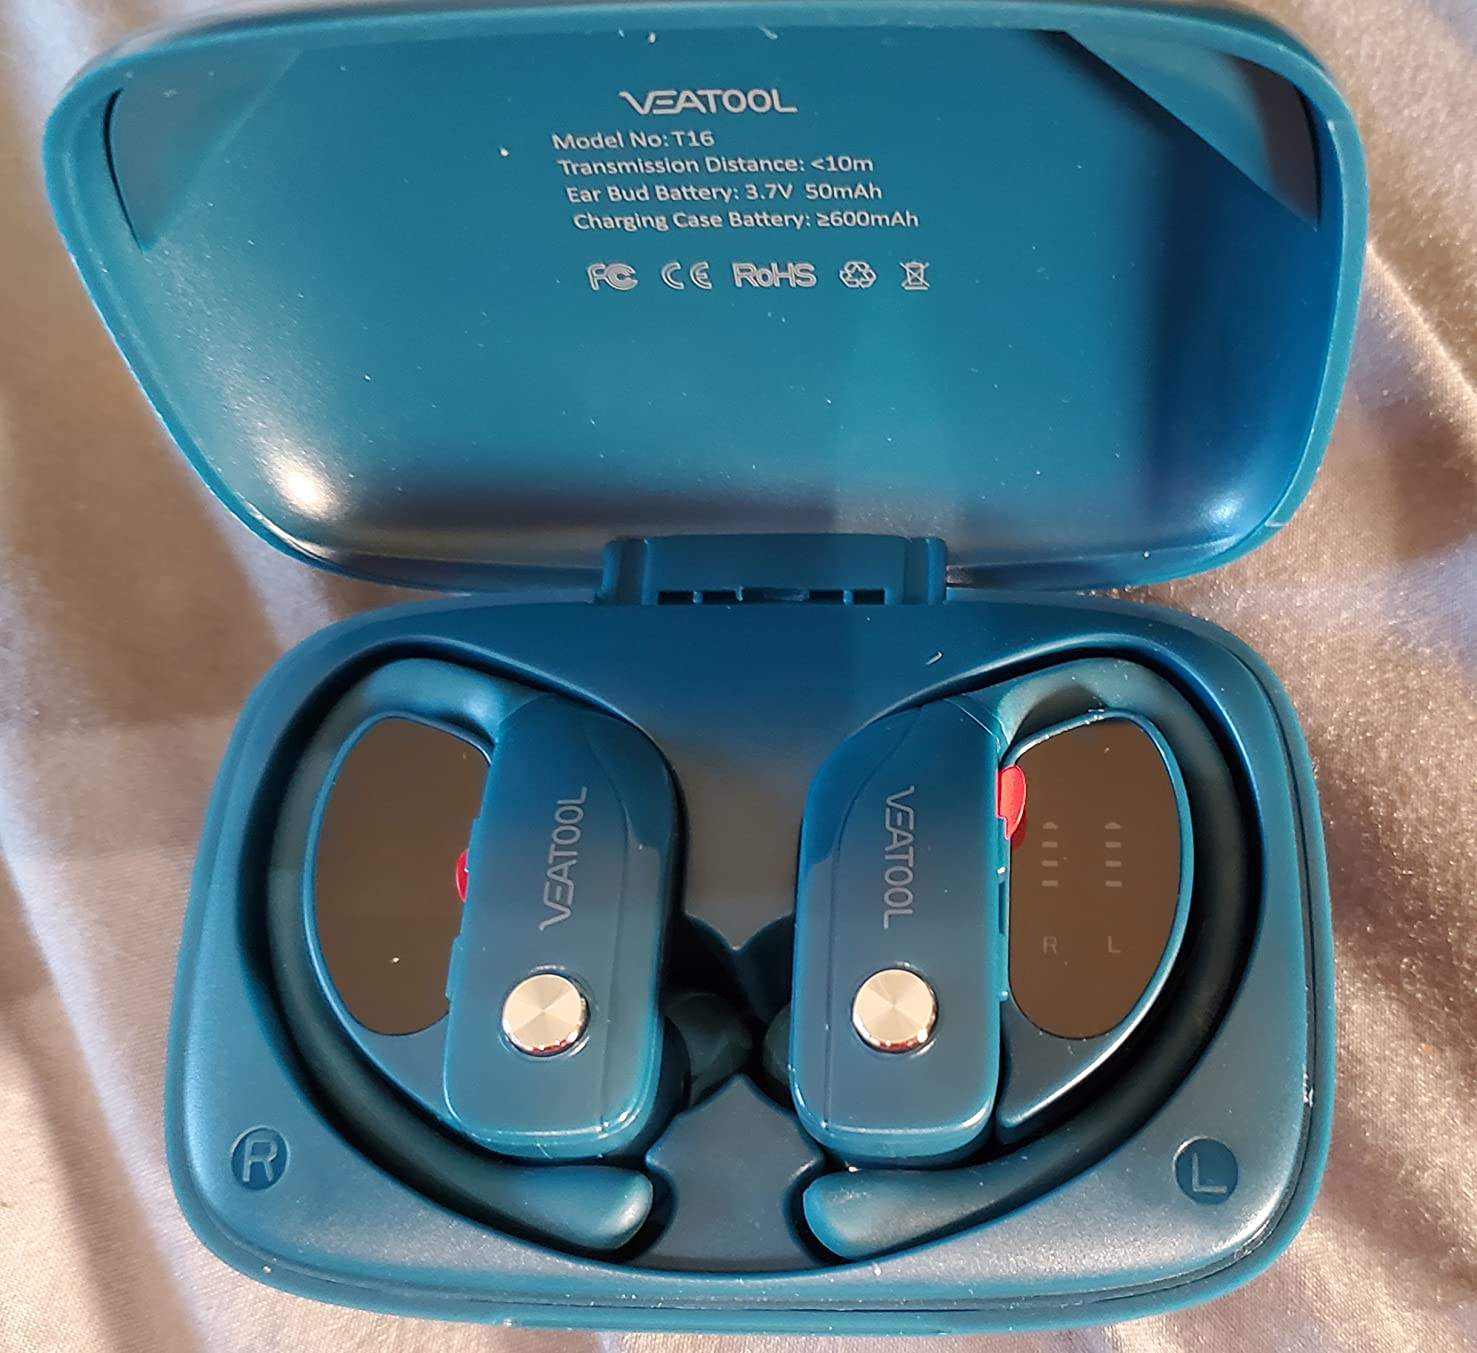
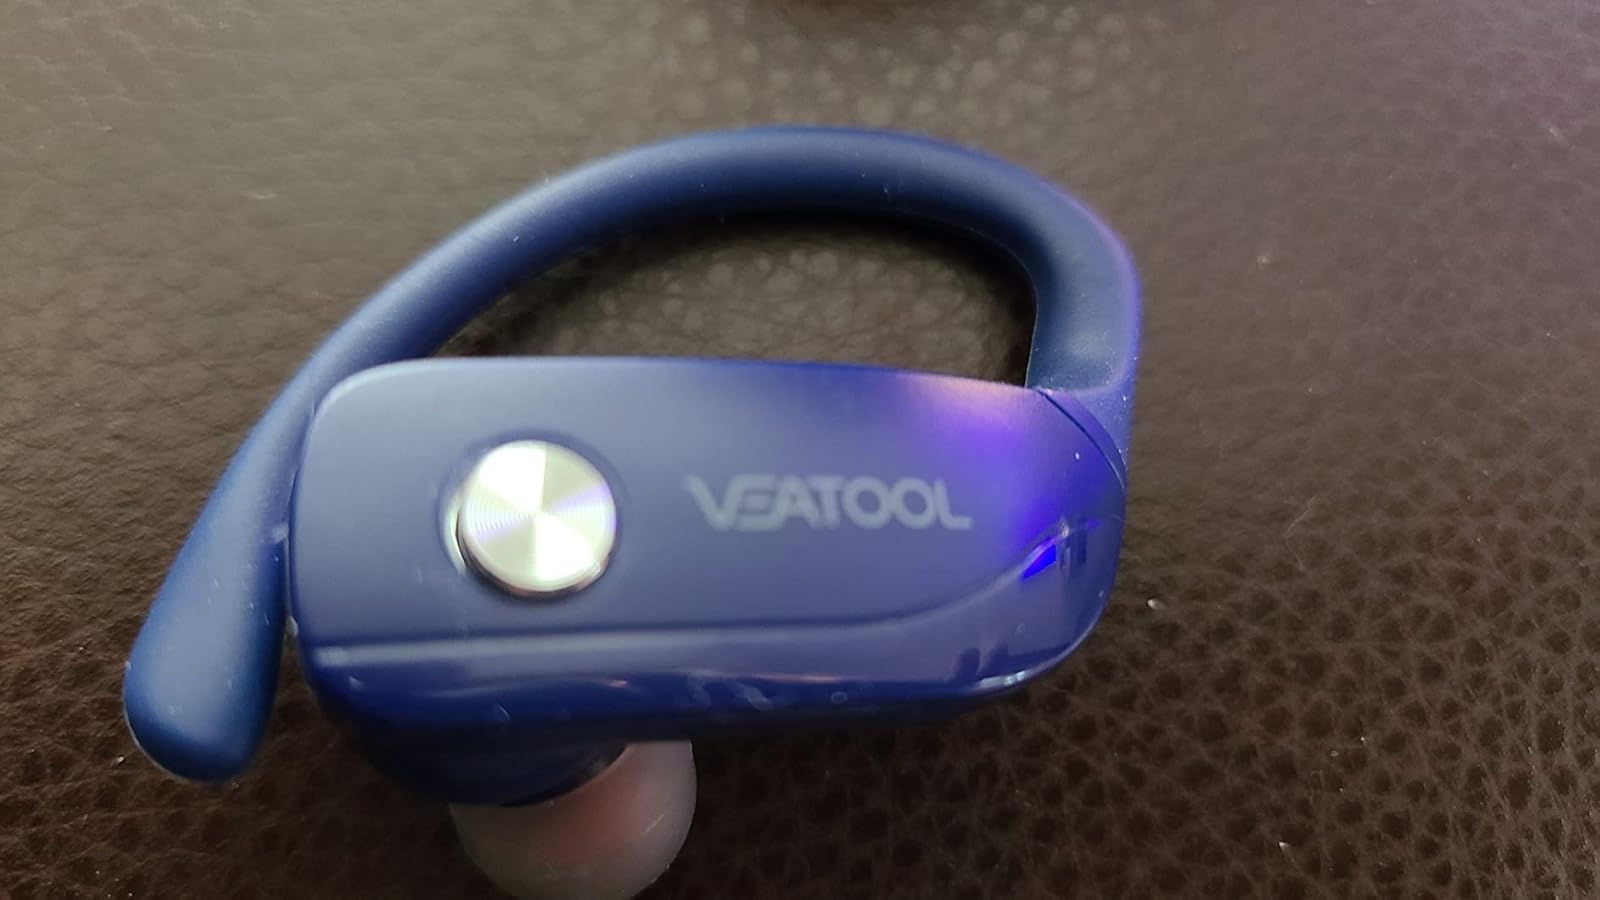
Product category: earbuds
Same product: no